Richard Hildreth

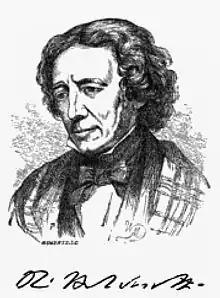
Richard Hildreth

Richard Hildreth (June 28, 1807 – July 11, 1865), was an American journalist, author and historian. He is best known for writing his six-volume "History of the United States of America" covering 1497–1821 and published 1840-1853. Historians consider it a highly accurate political history of the early Republic, but with a strong bias in favor of the Federalist Party and the abolition of slavery. Richard Hildreth was a Federalist & staunch abolitionist from Massachusetts. Richard Hildreth was a widely acclaimed historian for his time. At the time of his death in 1865 he still had many unfinished works.